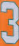
Number: 3